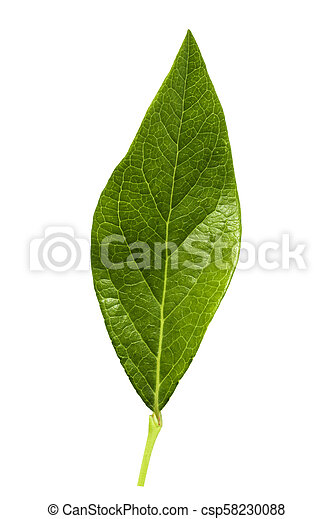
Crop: blueberry
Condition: healthy